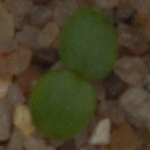
Label: cleavers